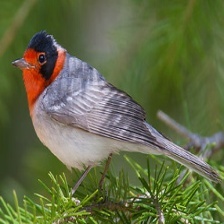
Species: RED FACED WARBLER
Scientific name: CARDELLINA RUBRIFRONS